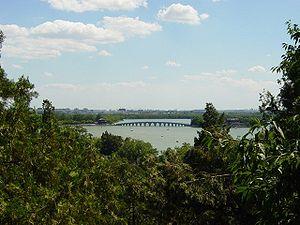
Le lac Kunming est le lac central du domaine du palais d'été à Pékin en République populaire de Chine. Avec la colline de la longévité, le lac de Kunming est l'essence de la partie paysagère des jardins du palais d'été.